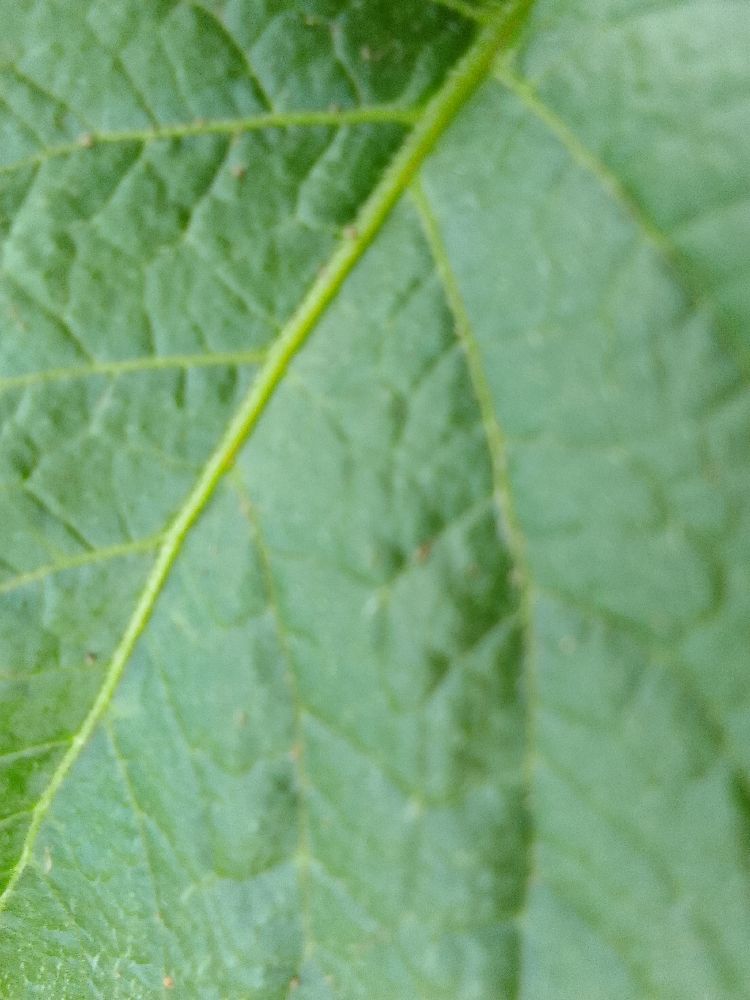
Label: Healthy